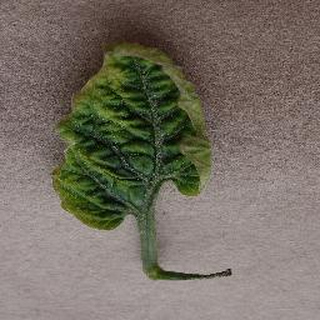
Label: tomato_yellow_leaf_curl_virus